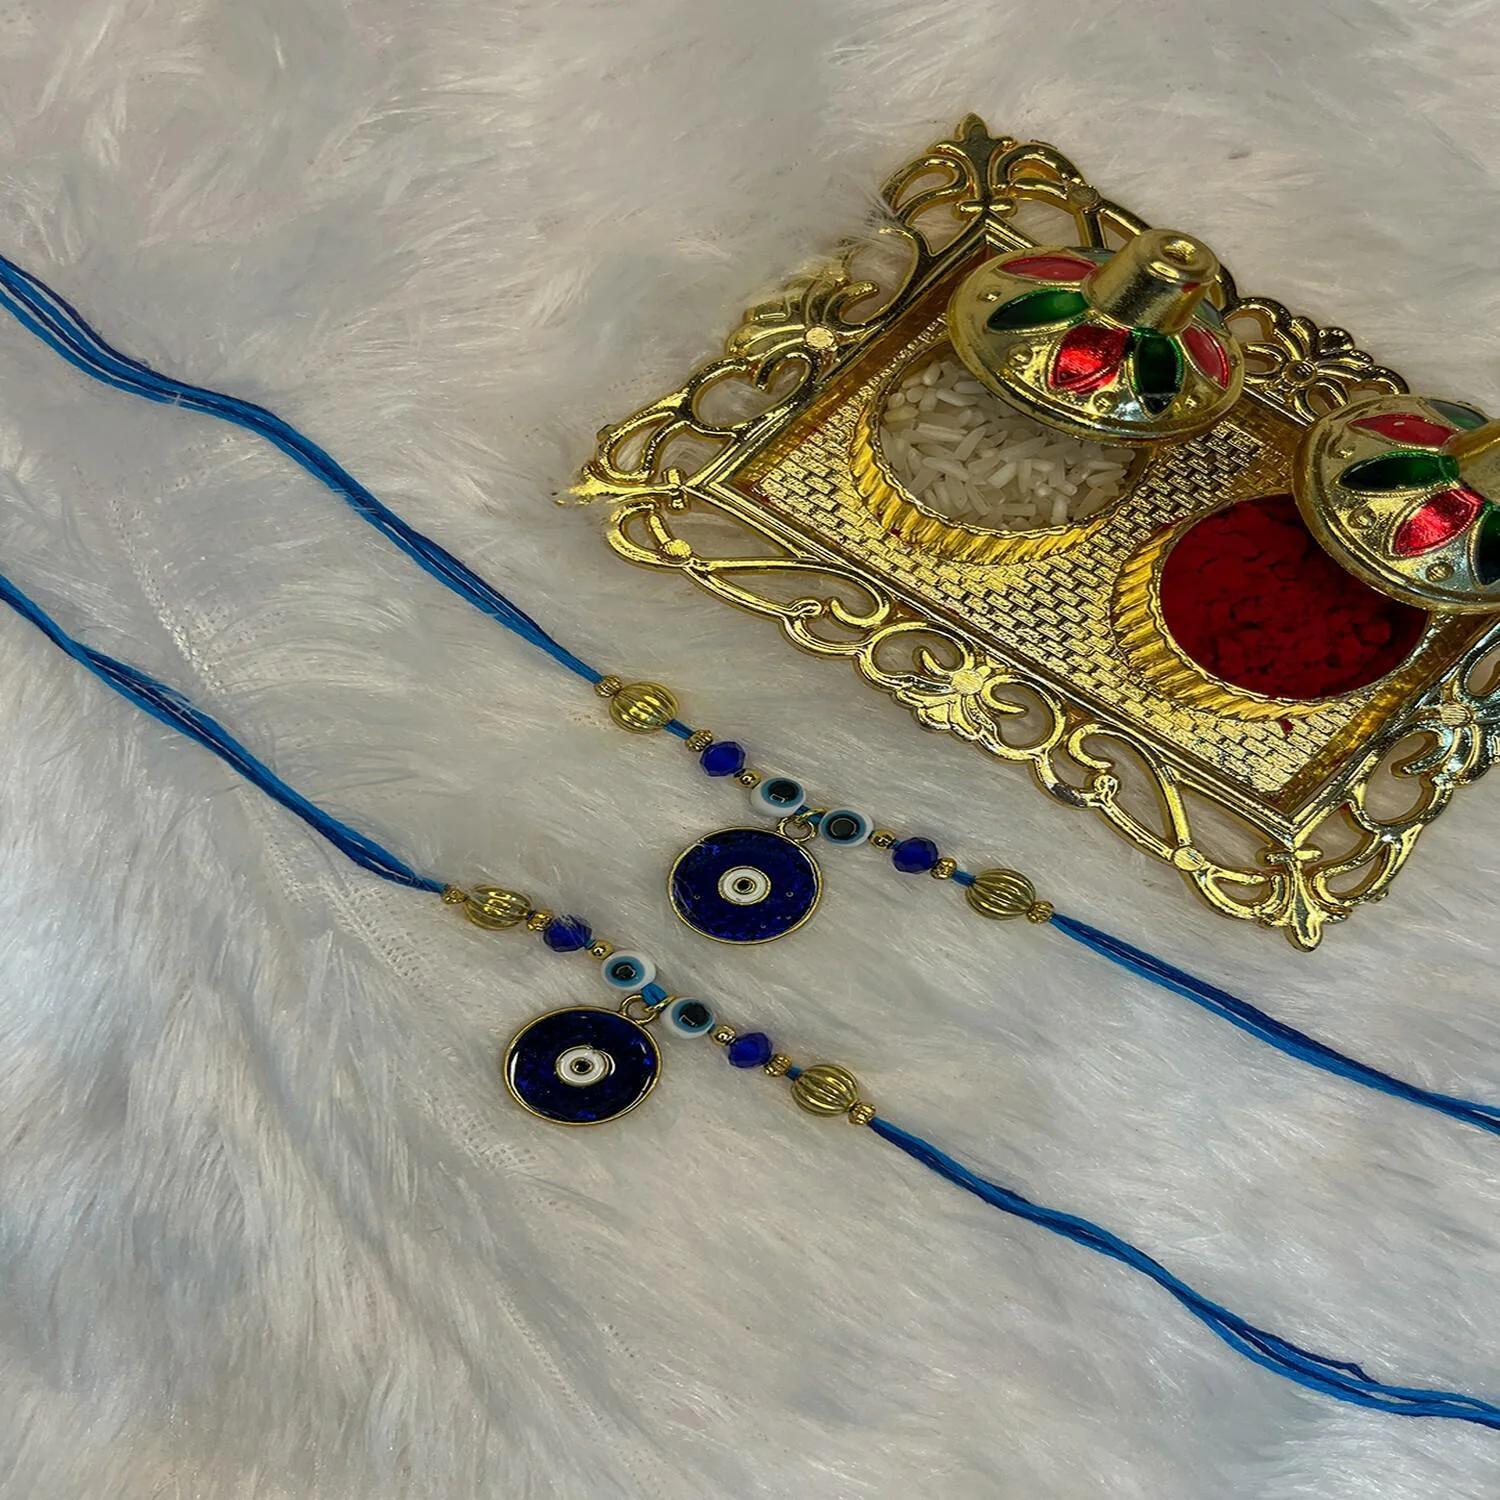
 Mahi Combo of 2 Evil Eye Rakhi's with Meenakari Work and Shiny Crystals for Bhaiya, Brother, Bhai, Bro (RCO1105696G)
Type: Rakhis
Brand: Mahi
Price: Rs. 299
 Celebrate Raksha Bandhan with our exquisitely crafted Rakhi, designed to strengthen the bond between siblings. This traditional Rakhi features intricate beadwork and durable thread, ensuring it stands the test of time. Handmade with care, each Rakhi is a unique and meaningful gift for your brother. Each Rakhi carries heartfelt blessings and good wishes for your brother's well-being and success. Celebrates the bond of love and protection between siblings, a cherished tradition in Indian culture.
Features: The Rakhi is adorned with vibrant colors and attractive embellishments that add a touch of elegance to the celebration.,Content in Box : 2 Rakhi's ; Cultural Significance: This beautiful Rakhi will acknowledge your love for Your Brother with the promise that your bond with him will grow stronger as time goes on.,Vibrant Colors: Adding bright and playful colors to the celebration will make it stand out and make it more enjoyable.,Celebrate the bond of love and protection with our exquisite Rakhis. Share the joy of Raksha Bandhan Festival with this beautiful Rakhi, a token of love, protection and blessings.,Adjustable Size and Easy to tie: Designed to fit wrists of all sizes. It is simple and easy to tie the Rakhi securely and effortlessly.
Included: 2 Rakhis